1999 Bridge Creek–Moore tornado

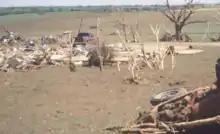
The foundation of a house in Bridge Creek that was completely destroyed at F5 intensity, with severe debarking and ground scouring visible on the property.

Twelve people died in Bridge Creek, nine of whom were in mobile homes; all fatalities and the majority of injuries were concentrated in the Willow Lake and Southern Hills Additions and Bridge Creek Estates, consisting mostly of mobile homes. Over 39 people were injured in the area as well. Continuing northeastward, the tornado briefly weakened to F4 status before re-strengthening to F5 intensity as it neared the Grady-McClain County line, where a car was thrown roughly in the air, and a well-built home with anchor bolts was reduced to a bare slab. At this time, it had attained a width of , having grown to its largest width after crossing the South Canadian River into the southern Oklahoma City limits. The tornado then became quickly rain-wrapped; Jim Gardner, then-helicopter pilot for KFOR-TV, reported during the station's live coverage of the storm that the tornado was at least one mile wide, and was embedded (or "rain-wrapped") in the precipitation core associated with the main circulation, making it difficult to see.